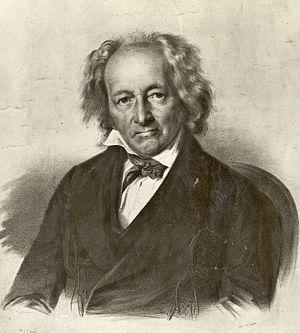
Joseph Mendelssohn est un banquier allemand.